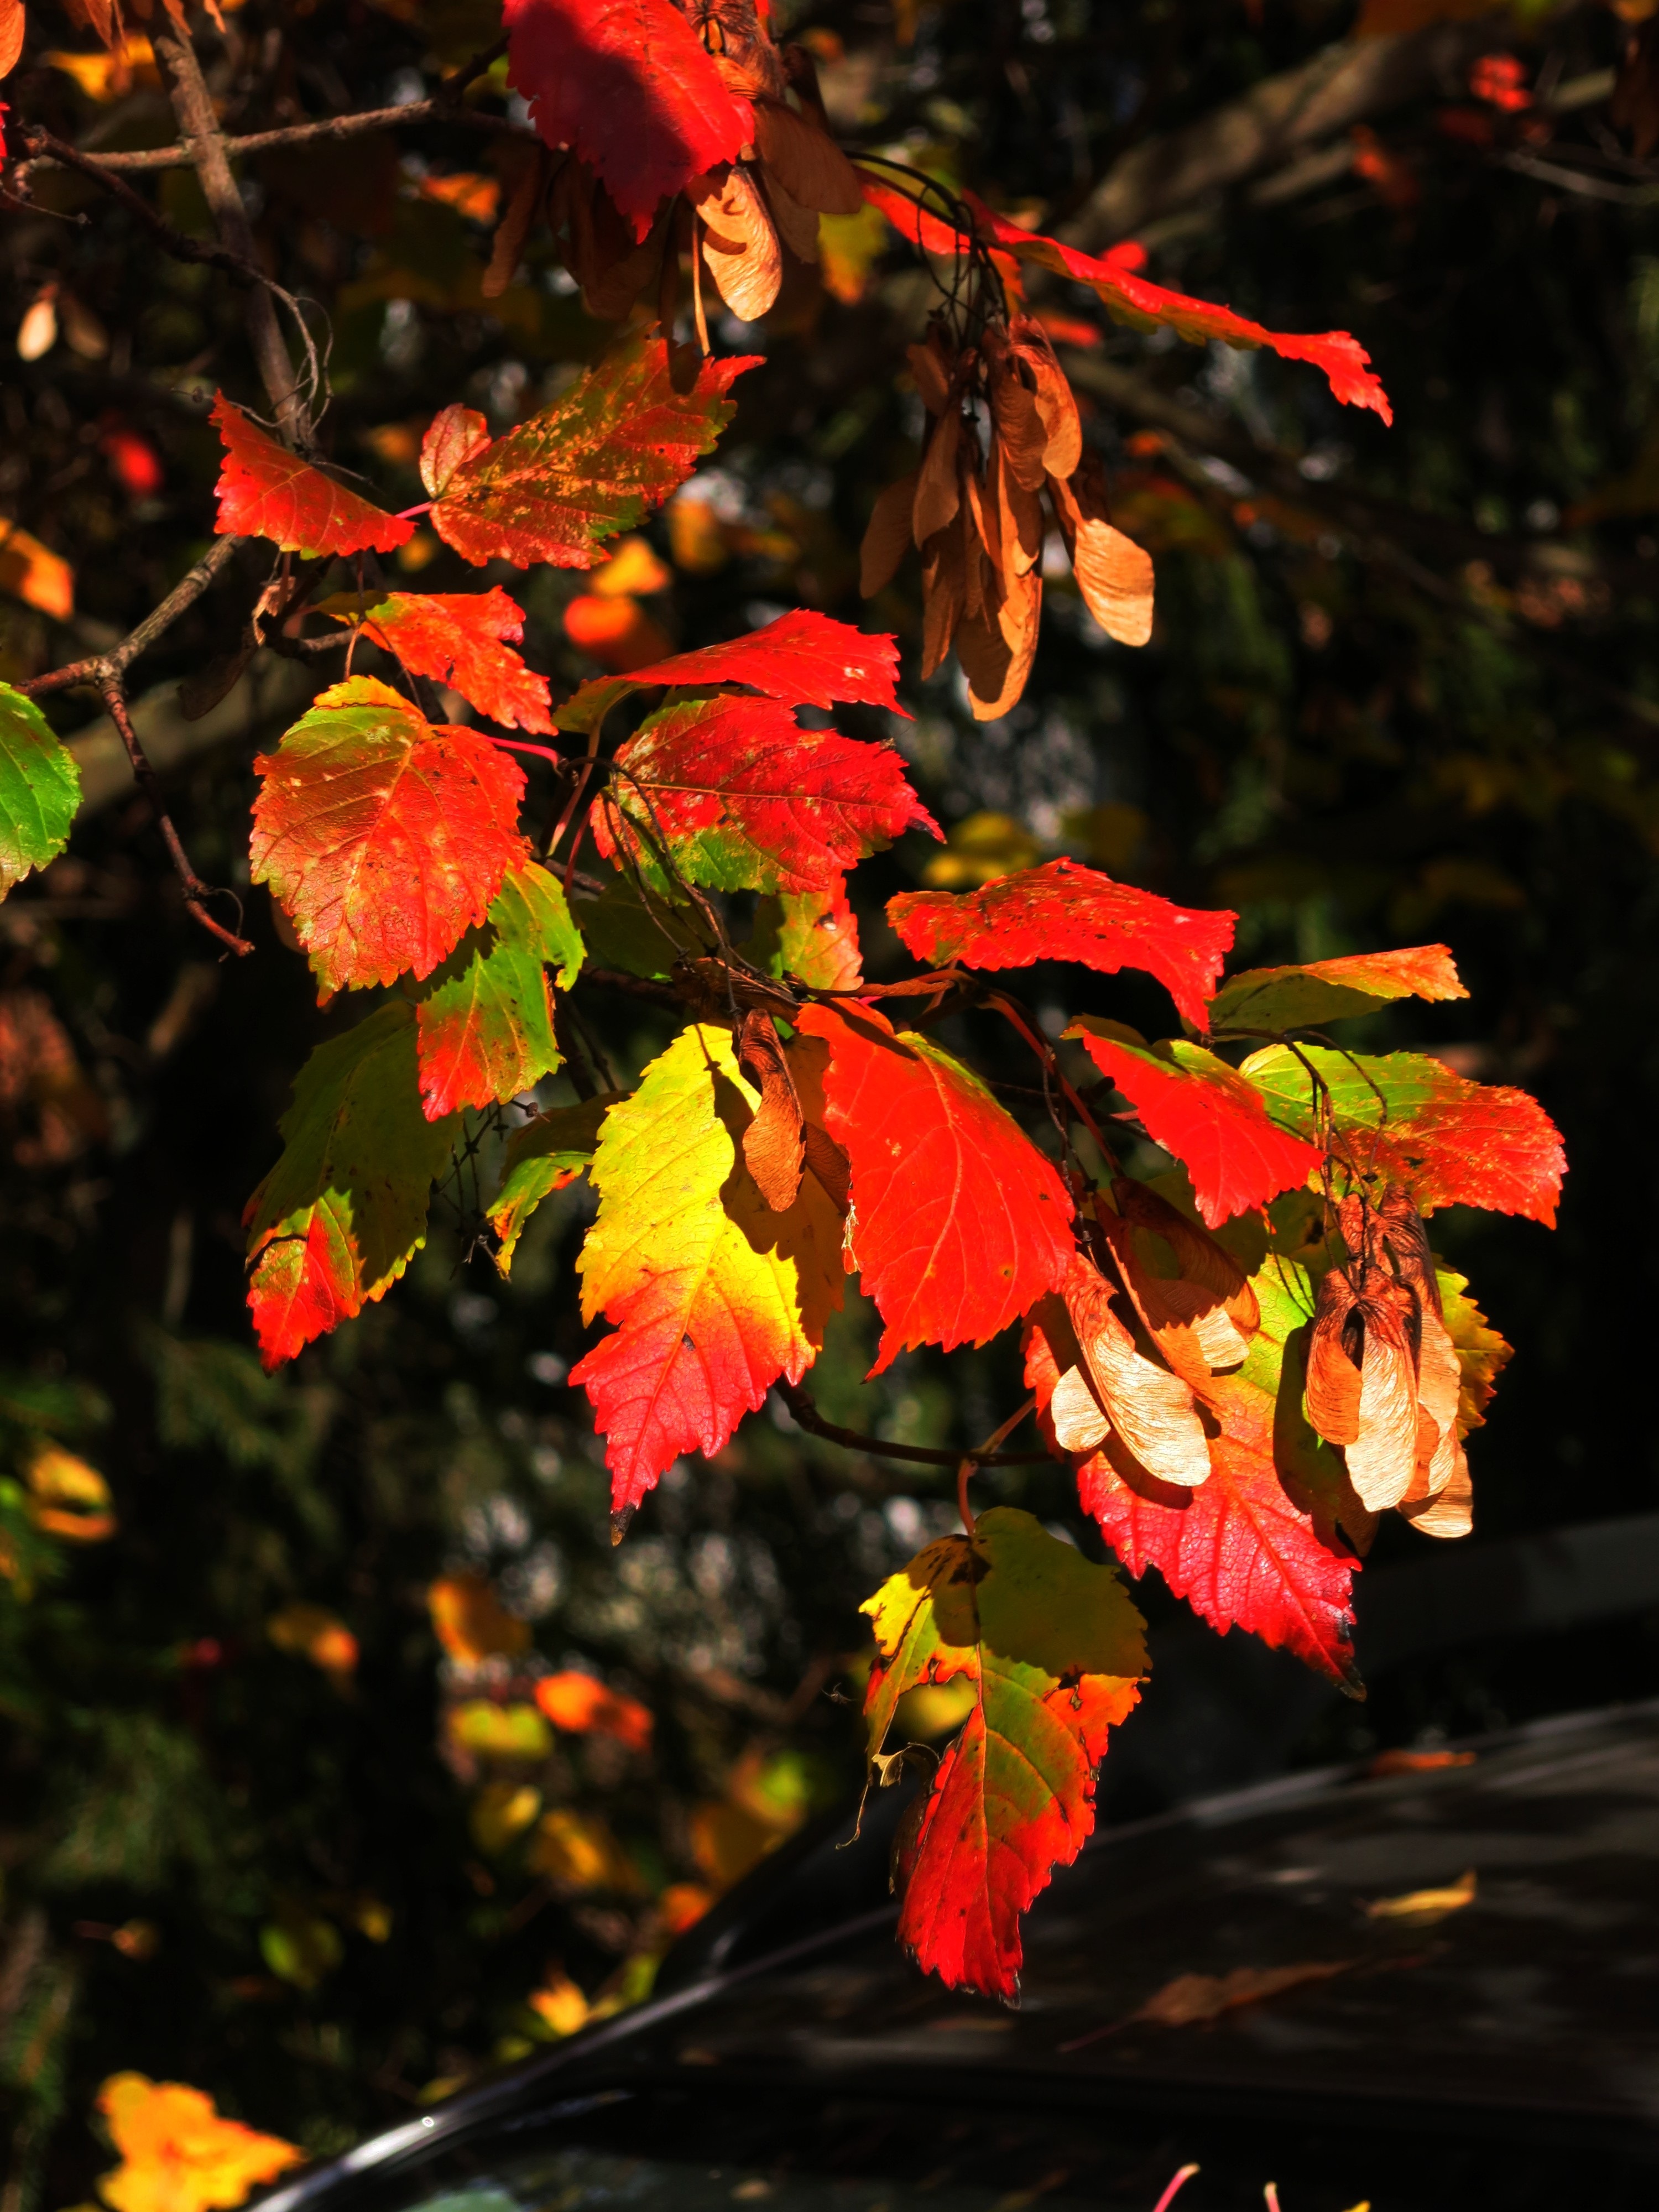
tree, nature, branch, blossom, plant, leaf, fall, flower, petal, red, autumn, botany, black, colorful, yellow, flora, season, leaves, shrub, seasonal, october, fall leaves, macro photography, flowering plant, woody plant, land plant